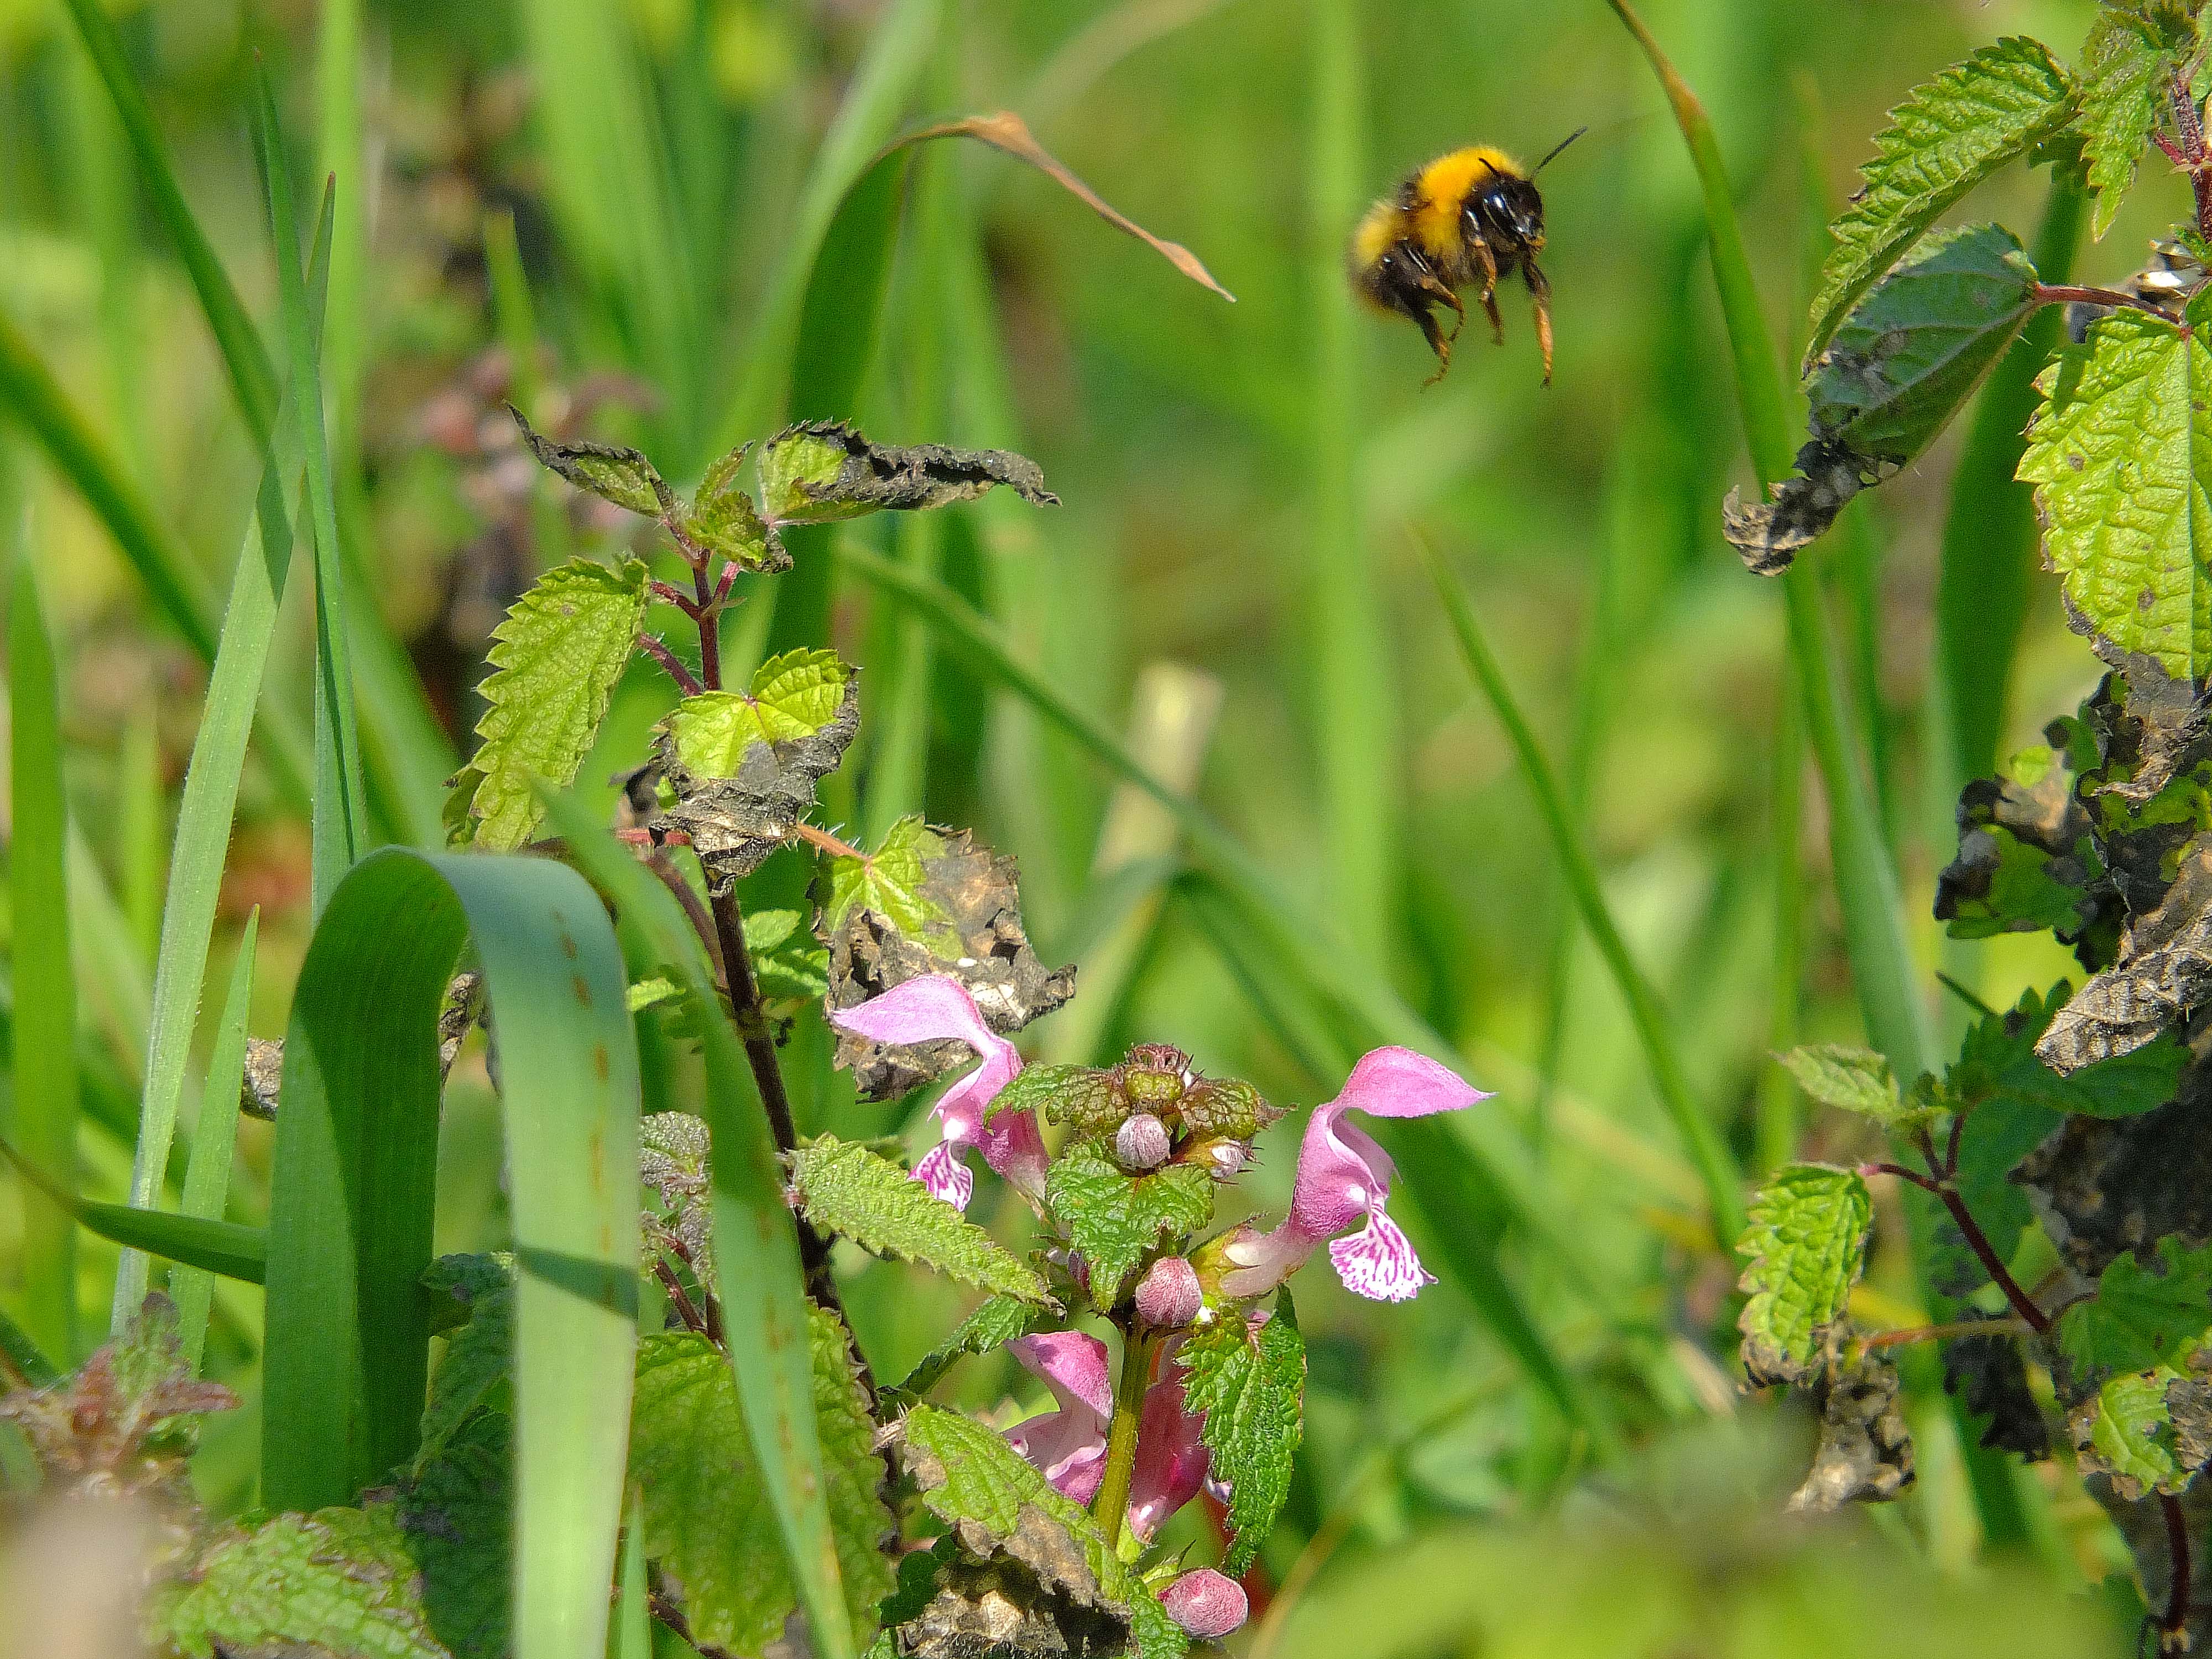
nature, plant, meadow, flower, wildlife, produce, insect, macro, botany, flora, fauna, invertebrate, wildflower, animals, naturaleza, ggl1, gaby1, animales, fujifilmxs1, macro photography, flowering plant, land plant, membrane winged insect